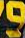
Number: 9